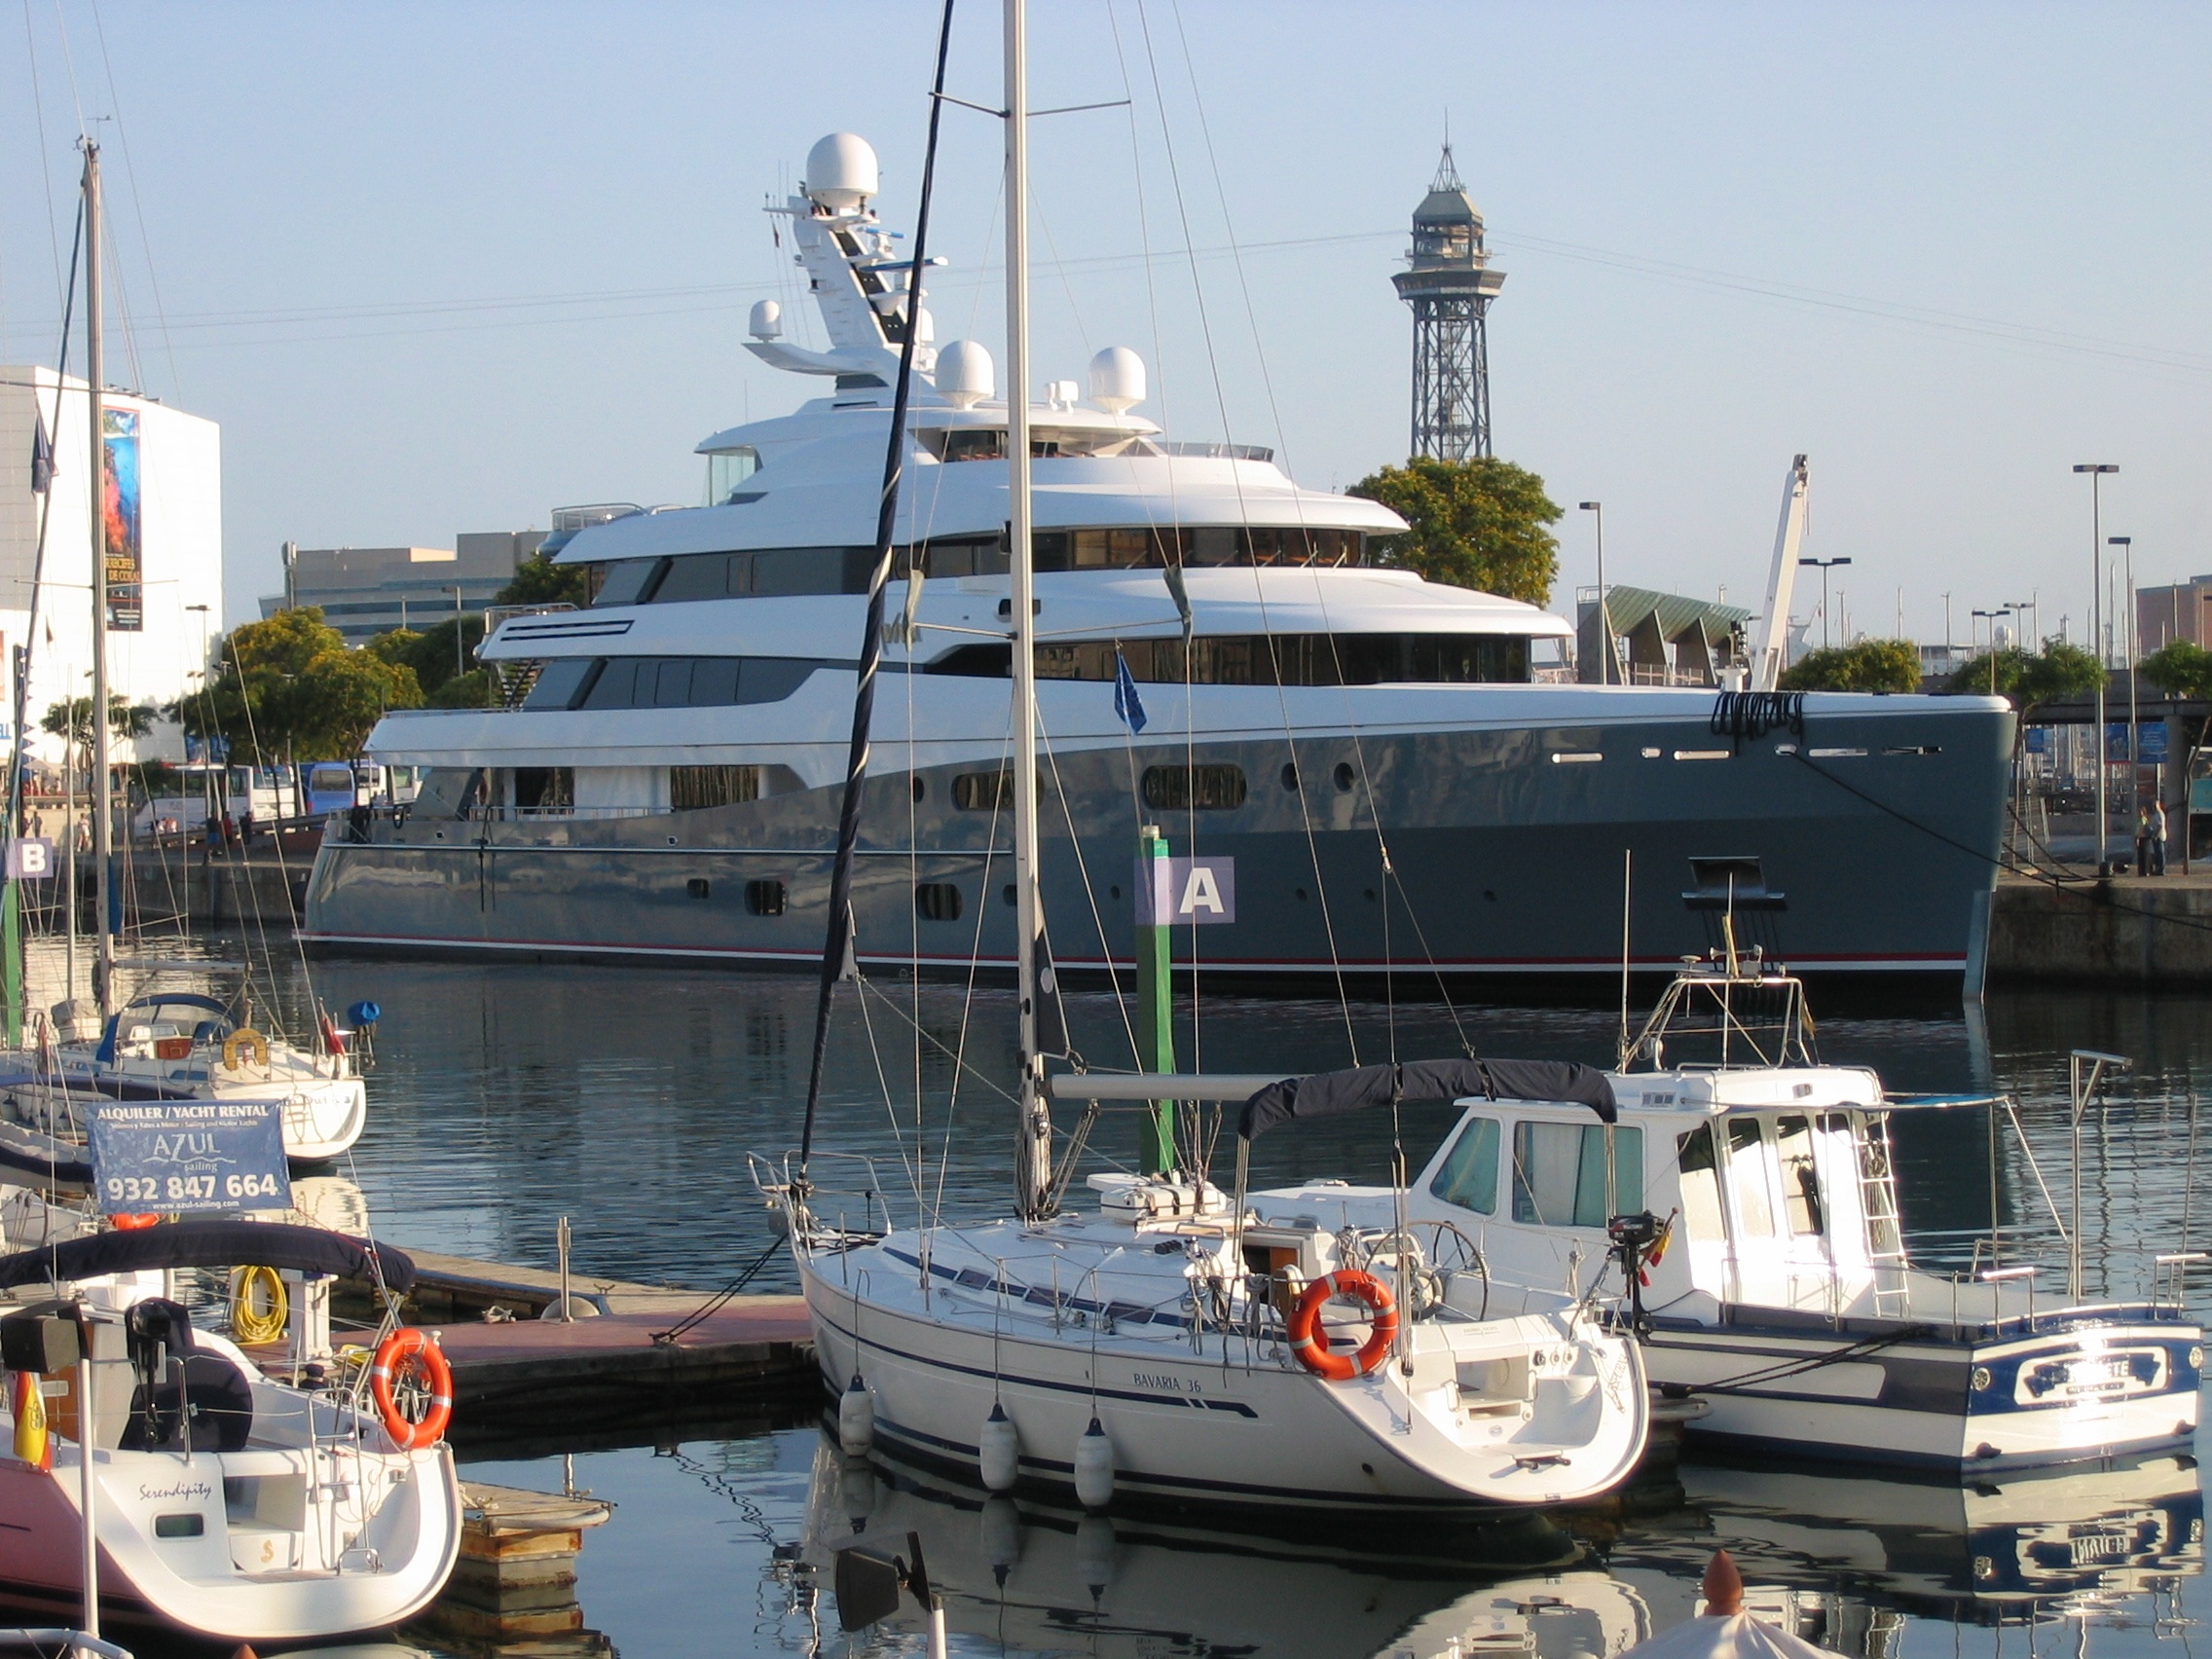
sea, dock, boat, ship, vehicle, mast, yacht, harbor, marina, port, sailboat, ships, watercraft, fishing vessel, passenger ship, costa brava